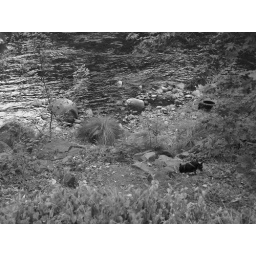
dog by the river